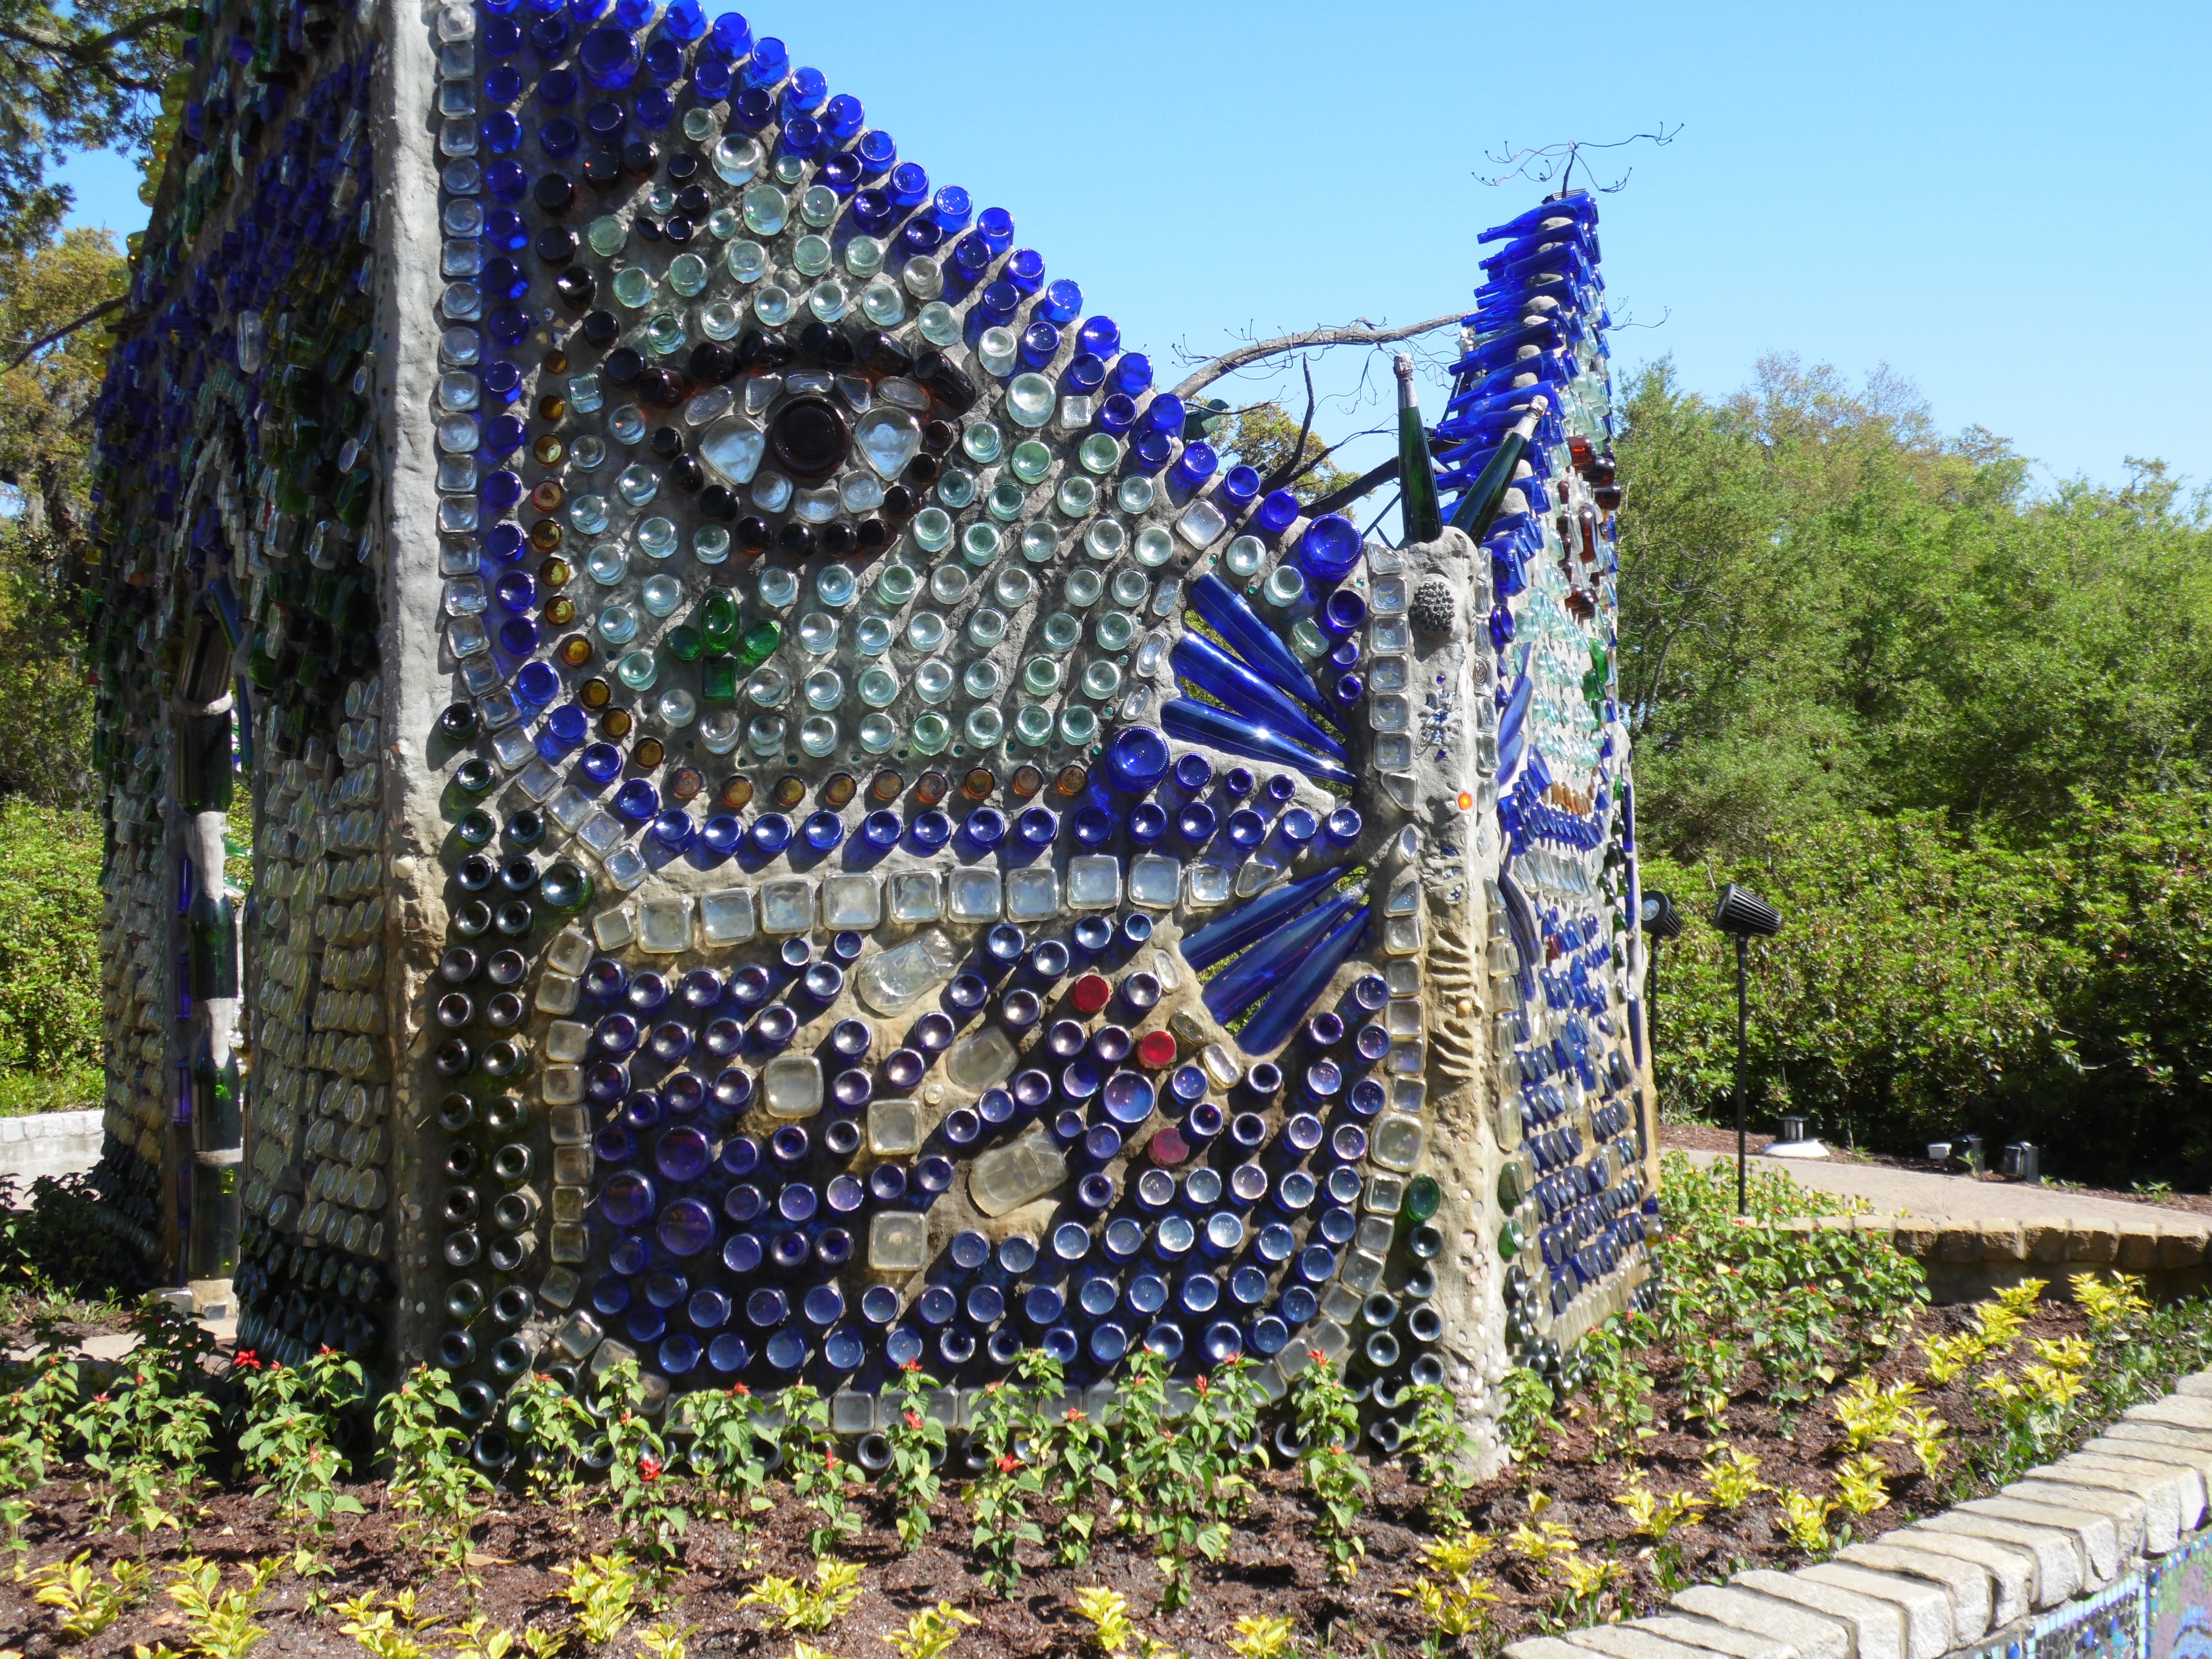
nature, blossom, wing, flower, glass, summer, floral, decoration, pattern, insect, romantic, bottle, blue, butterfly, colorful, garden, botanical, art, design, ornate, decorative, shape, garden art, butterfly garden art, bottle art